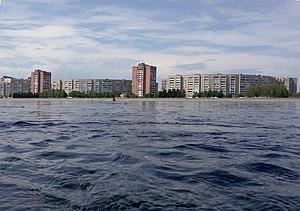
Öskemen est une ville de l'est de la République du Kazakhstan et la capitale de l'oblys du Kazakhstan-Oriental. Sa population s'élevait à 305 794 habitants en 2012.